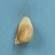
Maize quality: Bad